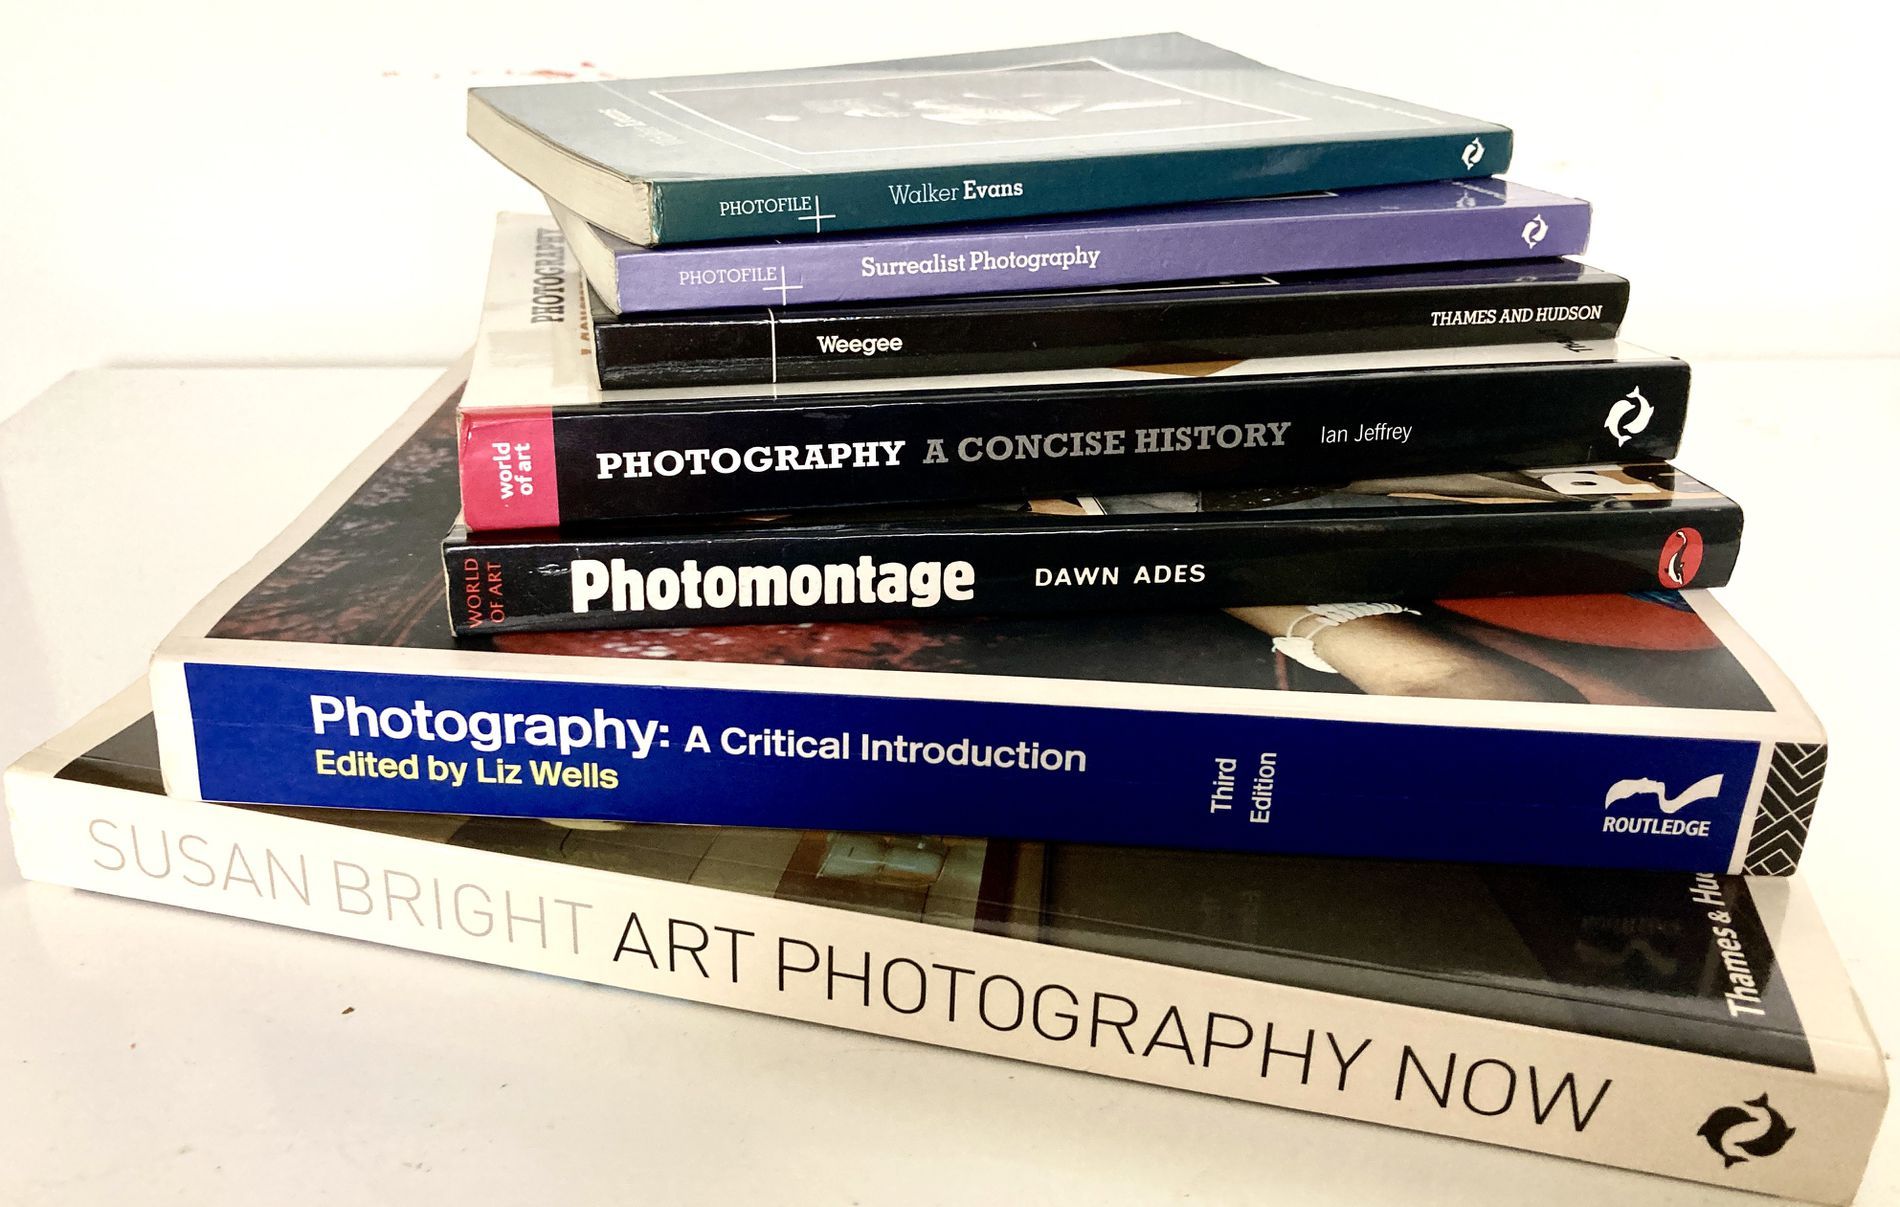
Book Collection.
This photo focuses on a group of books about different topics, all of them put above each other in a pyramid shape above a desk against a wall.
A slightly high angle shot taken for a pyramid of books settled on a desk against a wall. The photo's color palette is dominated by creamy white and beige. There's also muted green, purple, black and navy blue as demonstrated in book covers. The overall scene outputs a sense of curiosity for knowledge.
Labels: Book, Publication, Indoors, Library, Novel, Desk, Wall, Books
Camera: Apple iPhone SE (2nd generation)
Lens: iPhone SE (2nd generation) back camera 3.99mm f/1.8
Aperture: F1.8
Exposure: 1/50 sec
ISO: 160
Focal length: 3.99